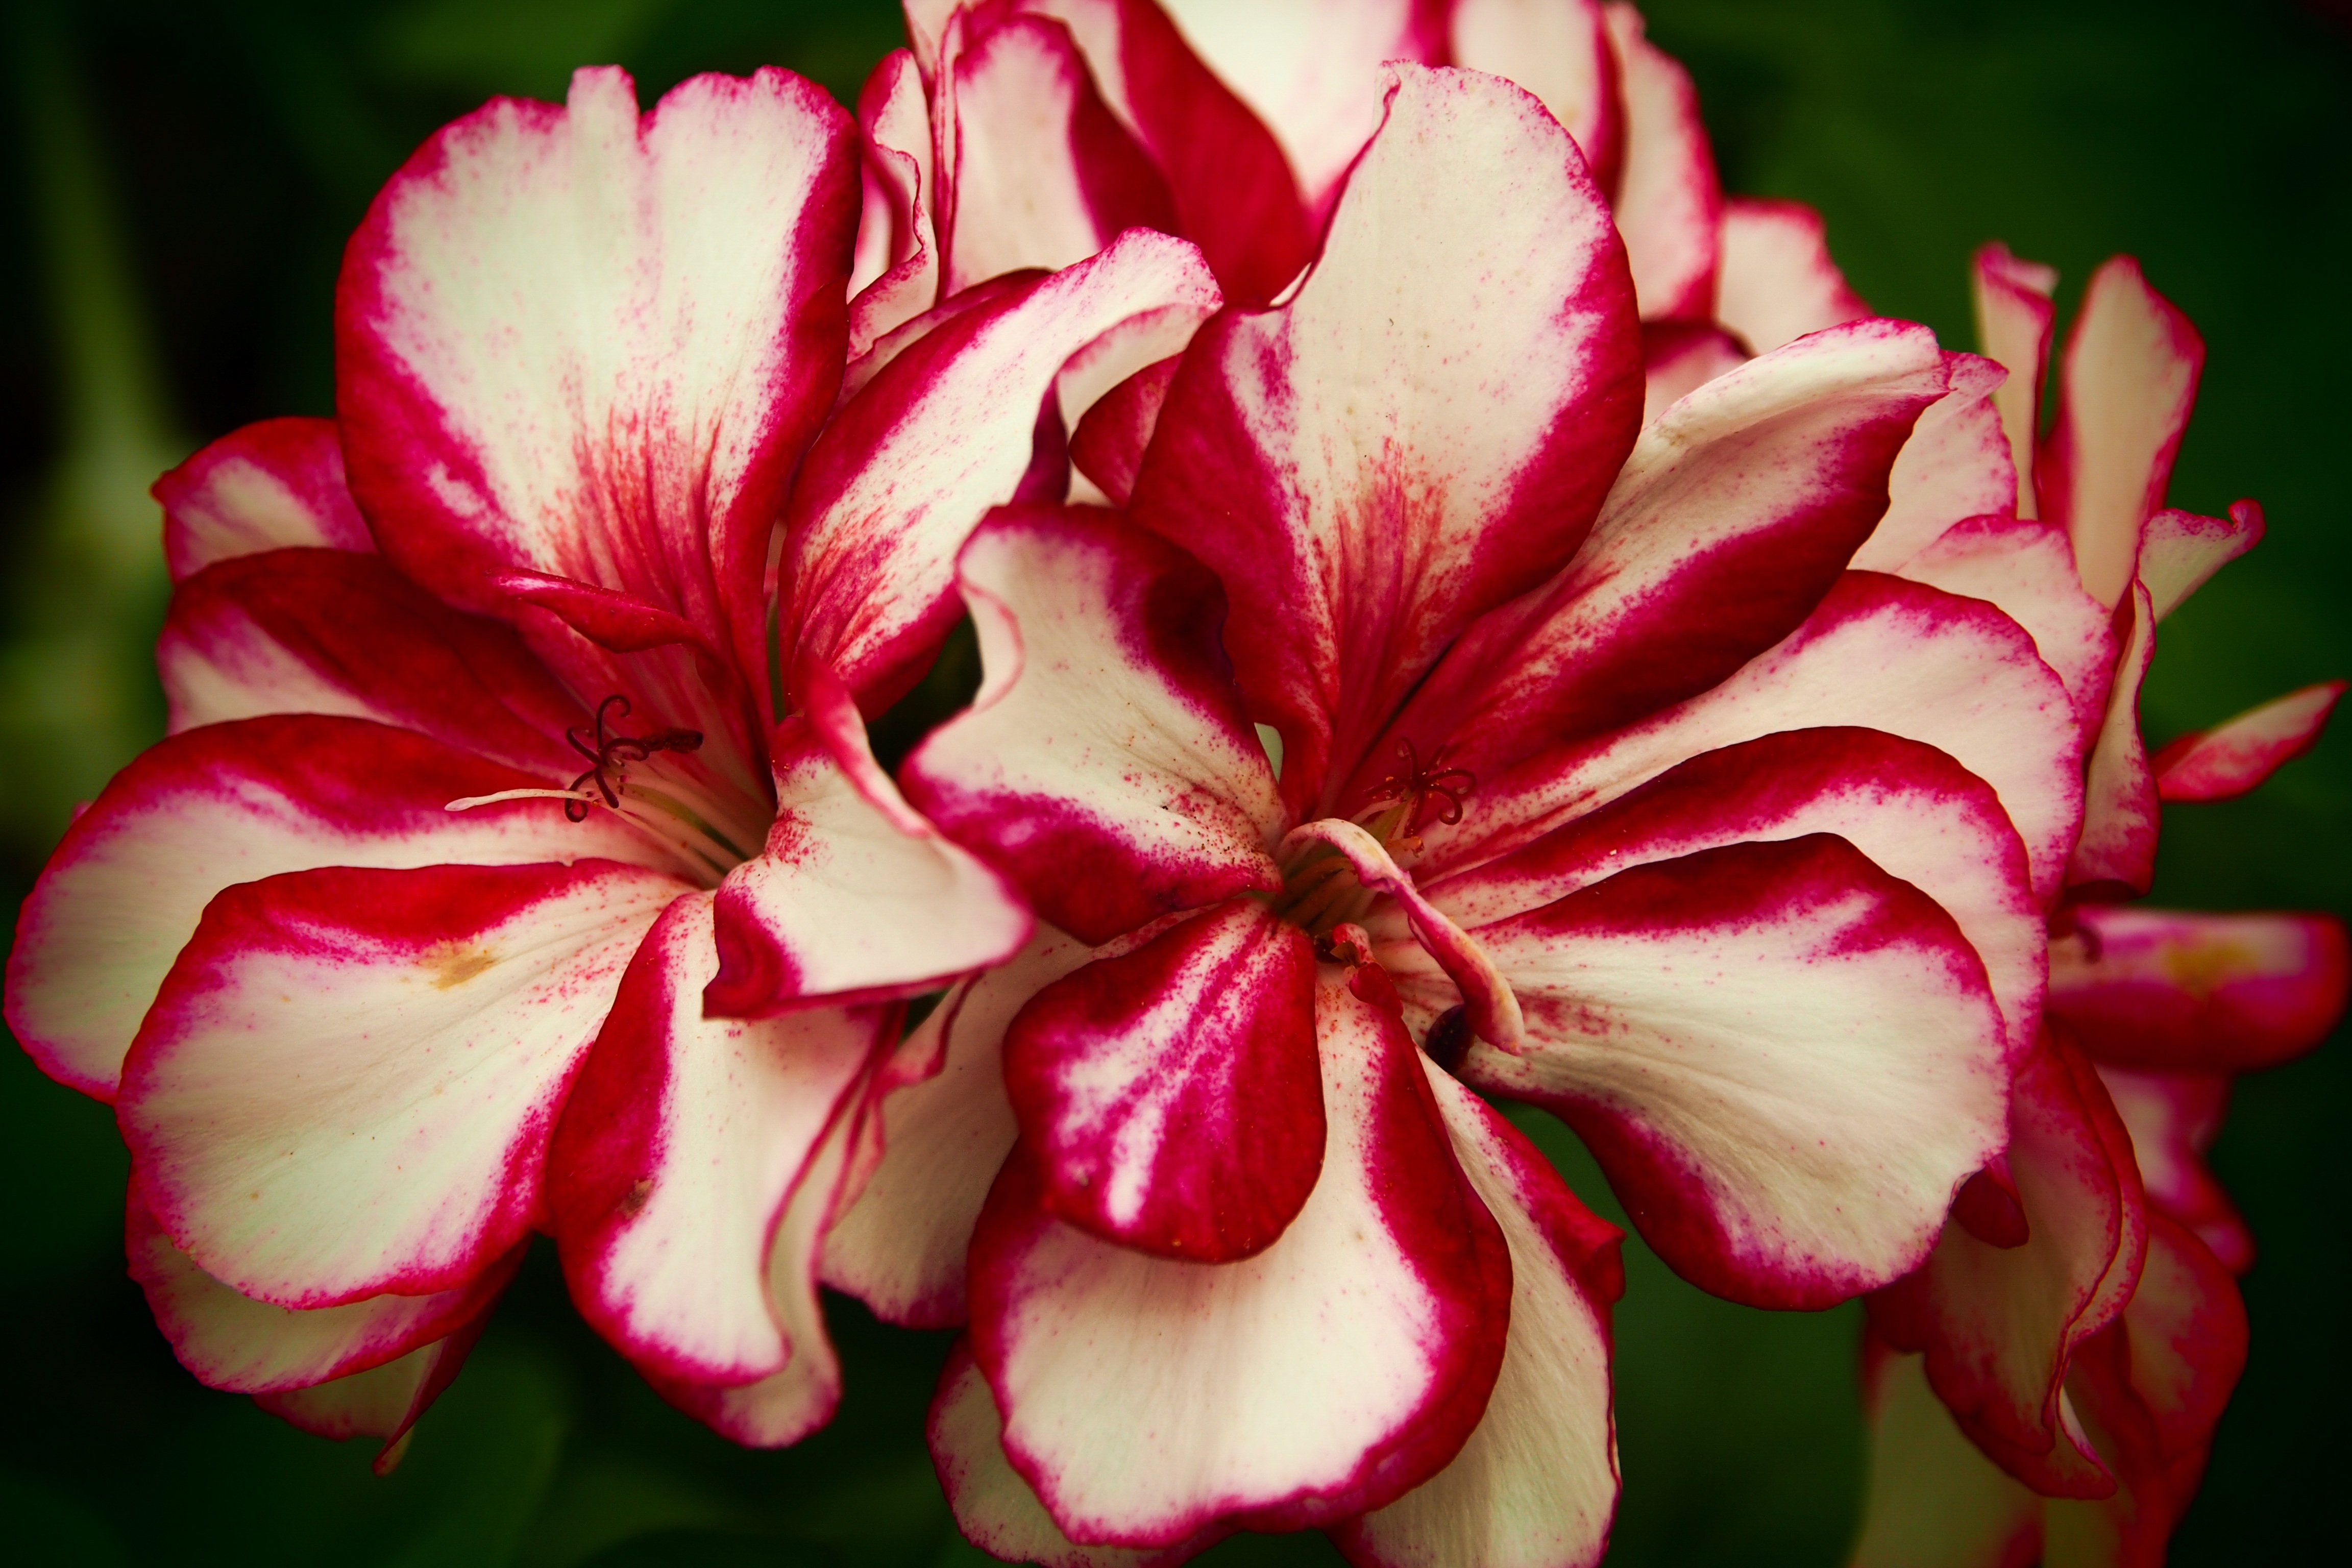
nature, blossom, plant, white, photography, flower, petal, red, botany, pink, flora, close up, macro photography, flowering plant, land plant